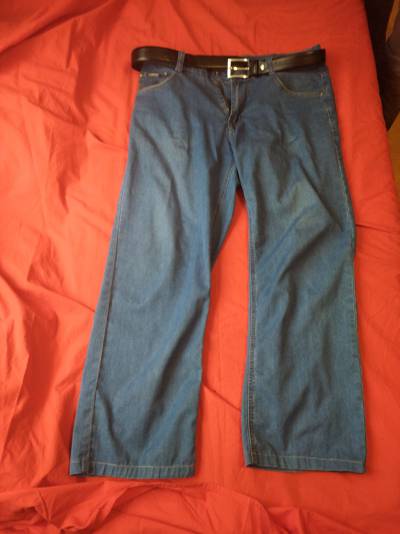
Waste category: clothes